Kouroi of Flerio

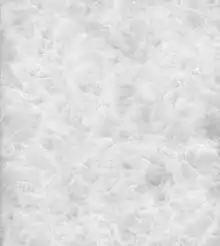
Pattern of Naxian marble

The kouros in the quarry, also known as the Kouros of Potamia or the Kouros of Faranga, is located about halfway up a 300 metre high marble outcrop and is 5.0 metres long. This statue is also unfinished and its legs are also broken off, probably as a result of being dropped at the quarry during transport, in the spot where it still remains. The figure lies on its back, away from the rock from which it was originally cut. Further issues are visible. The face is missing, clear scratches are visible on the foot stumps. The roughly worked feet of the figure lie nearby, mounted on a much more recent concrete foundation.